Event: Nepal Earthquake
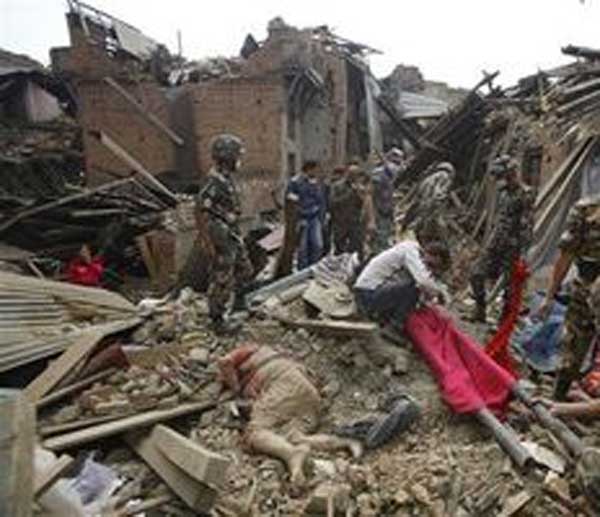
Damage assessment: damage